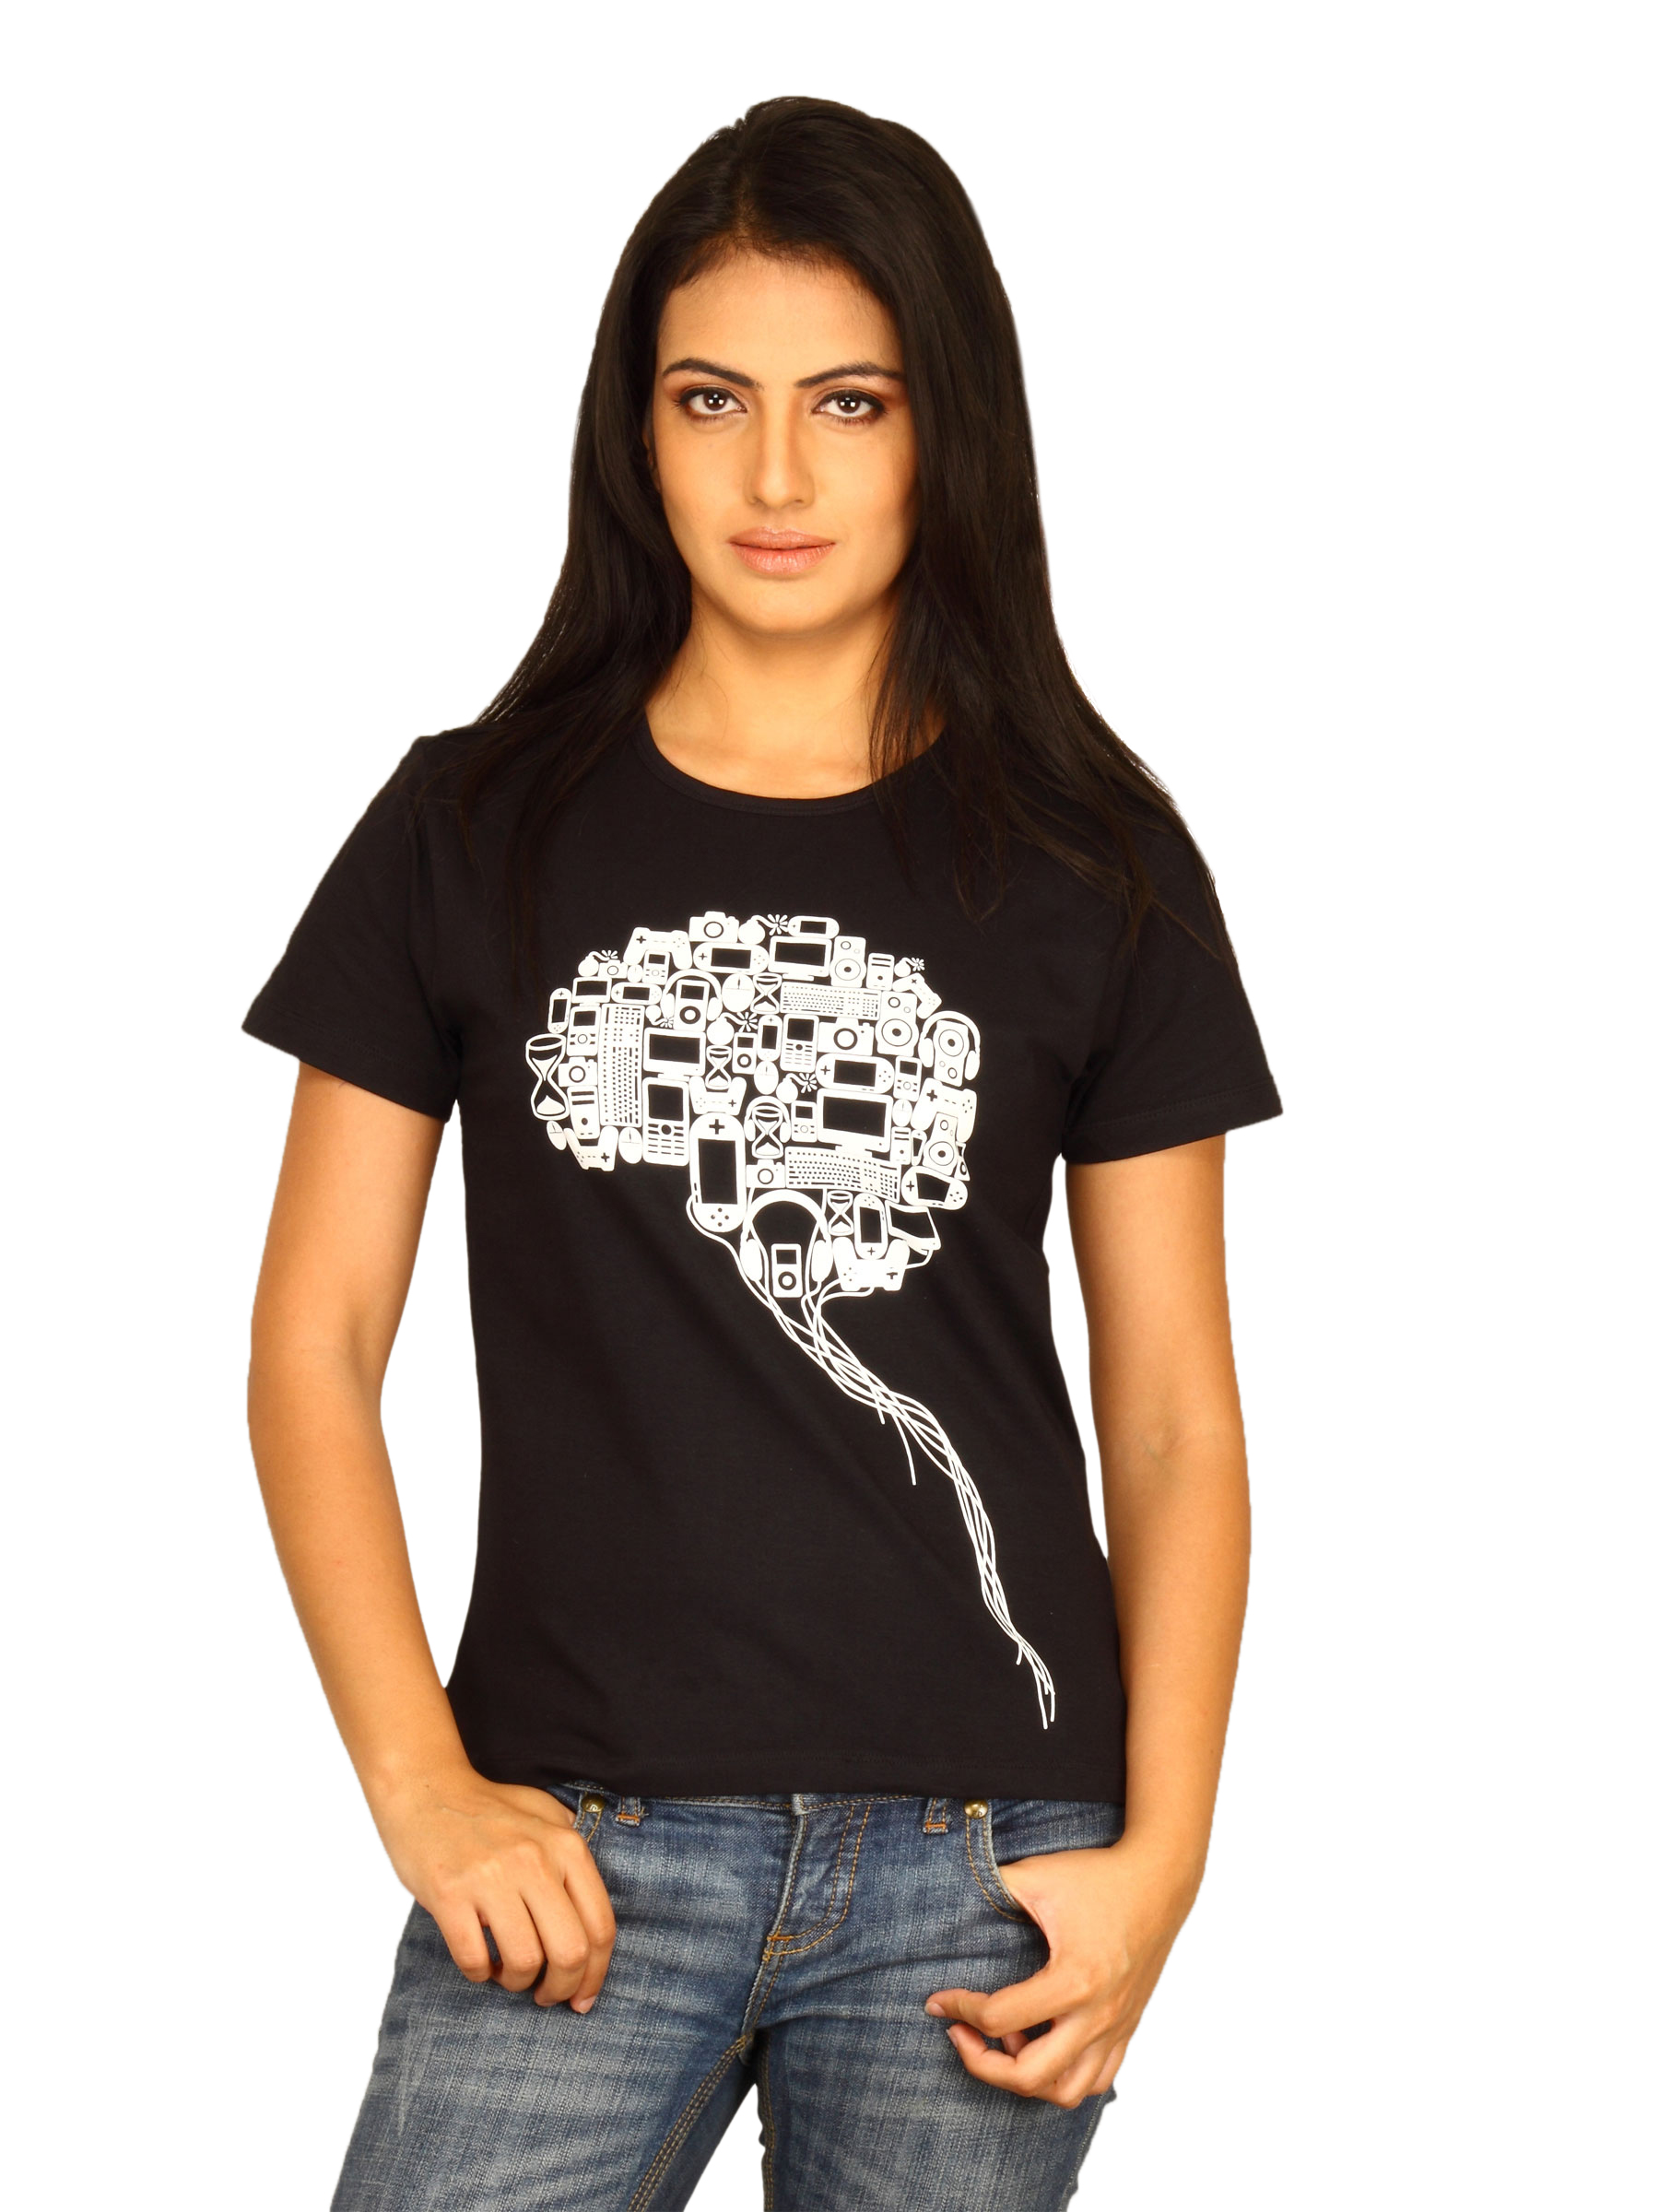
Myntra Women Brain Black T-shirt
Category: Apparel / Topwear / Tshirts
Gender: Women
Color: Black
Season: Summer 2011
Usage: Casual